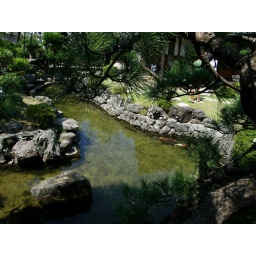
Water from local river fed the garden pond and directly into kitchen.No need to walk for water in winter.